Eugene Goodman

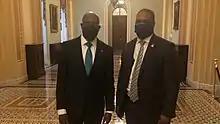

On January 6, 2021, supporters of Donald Trump breached the United States Capitol building when, unaccompanied by other officers, Goodman confronted them. He has been cited for heroism in baiting and diverting the insurrectionists away from the Senate chamber in the minutes before the chamber could be safely evacuated. As the crowd of insurrectionists reached a landing from which there was an unimpeded path to the chamber, Goodman pushed the lead person, Doug Jensen, and then deliberately retreated away from the chamber, enticing the crowd to chase him in another direction. One media report described his actions as follows: